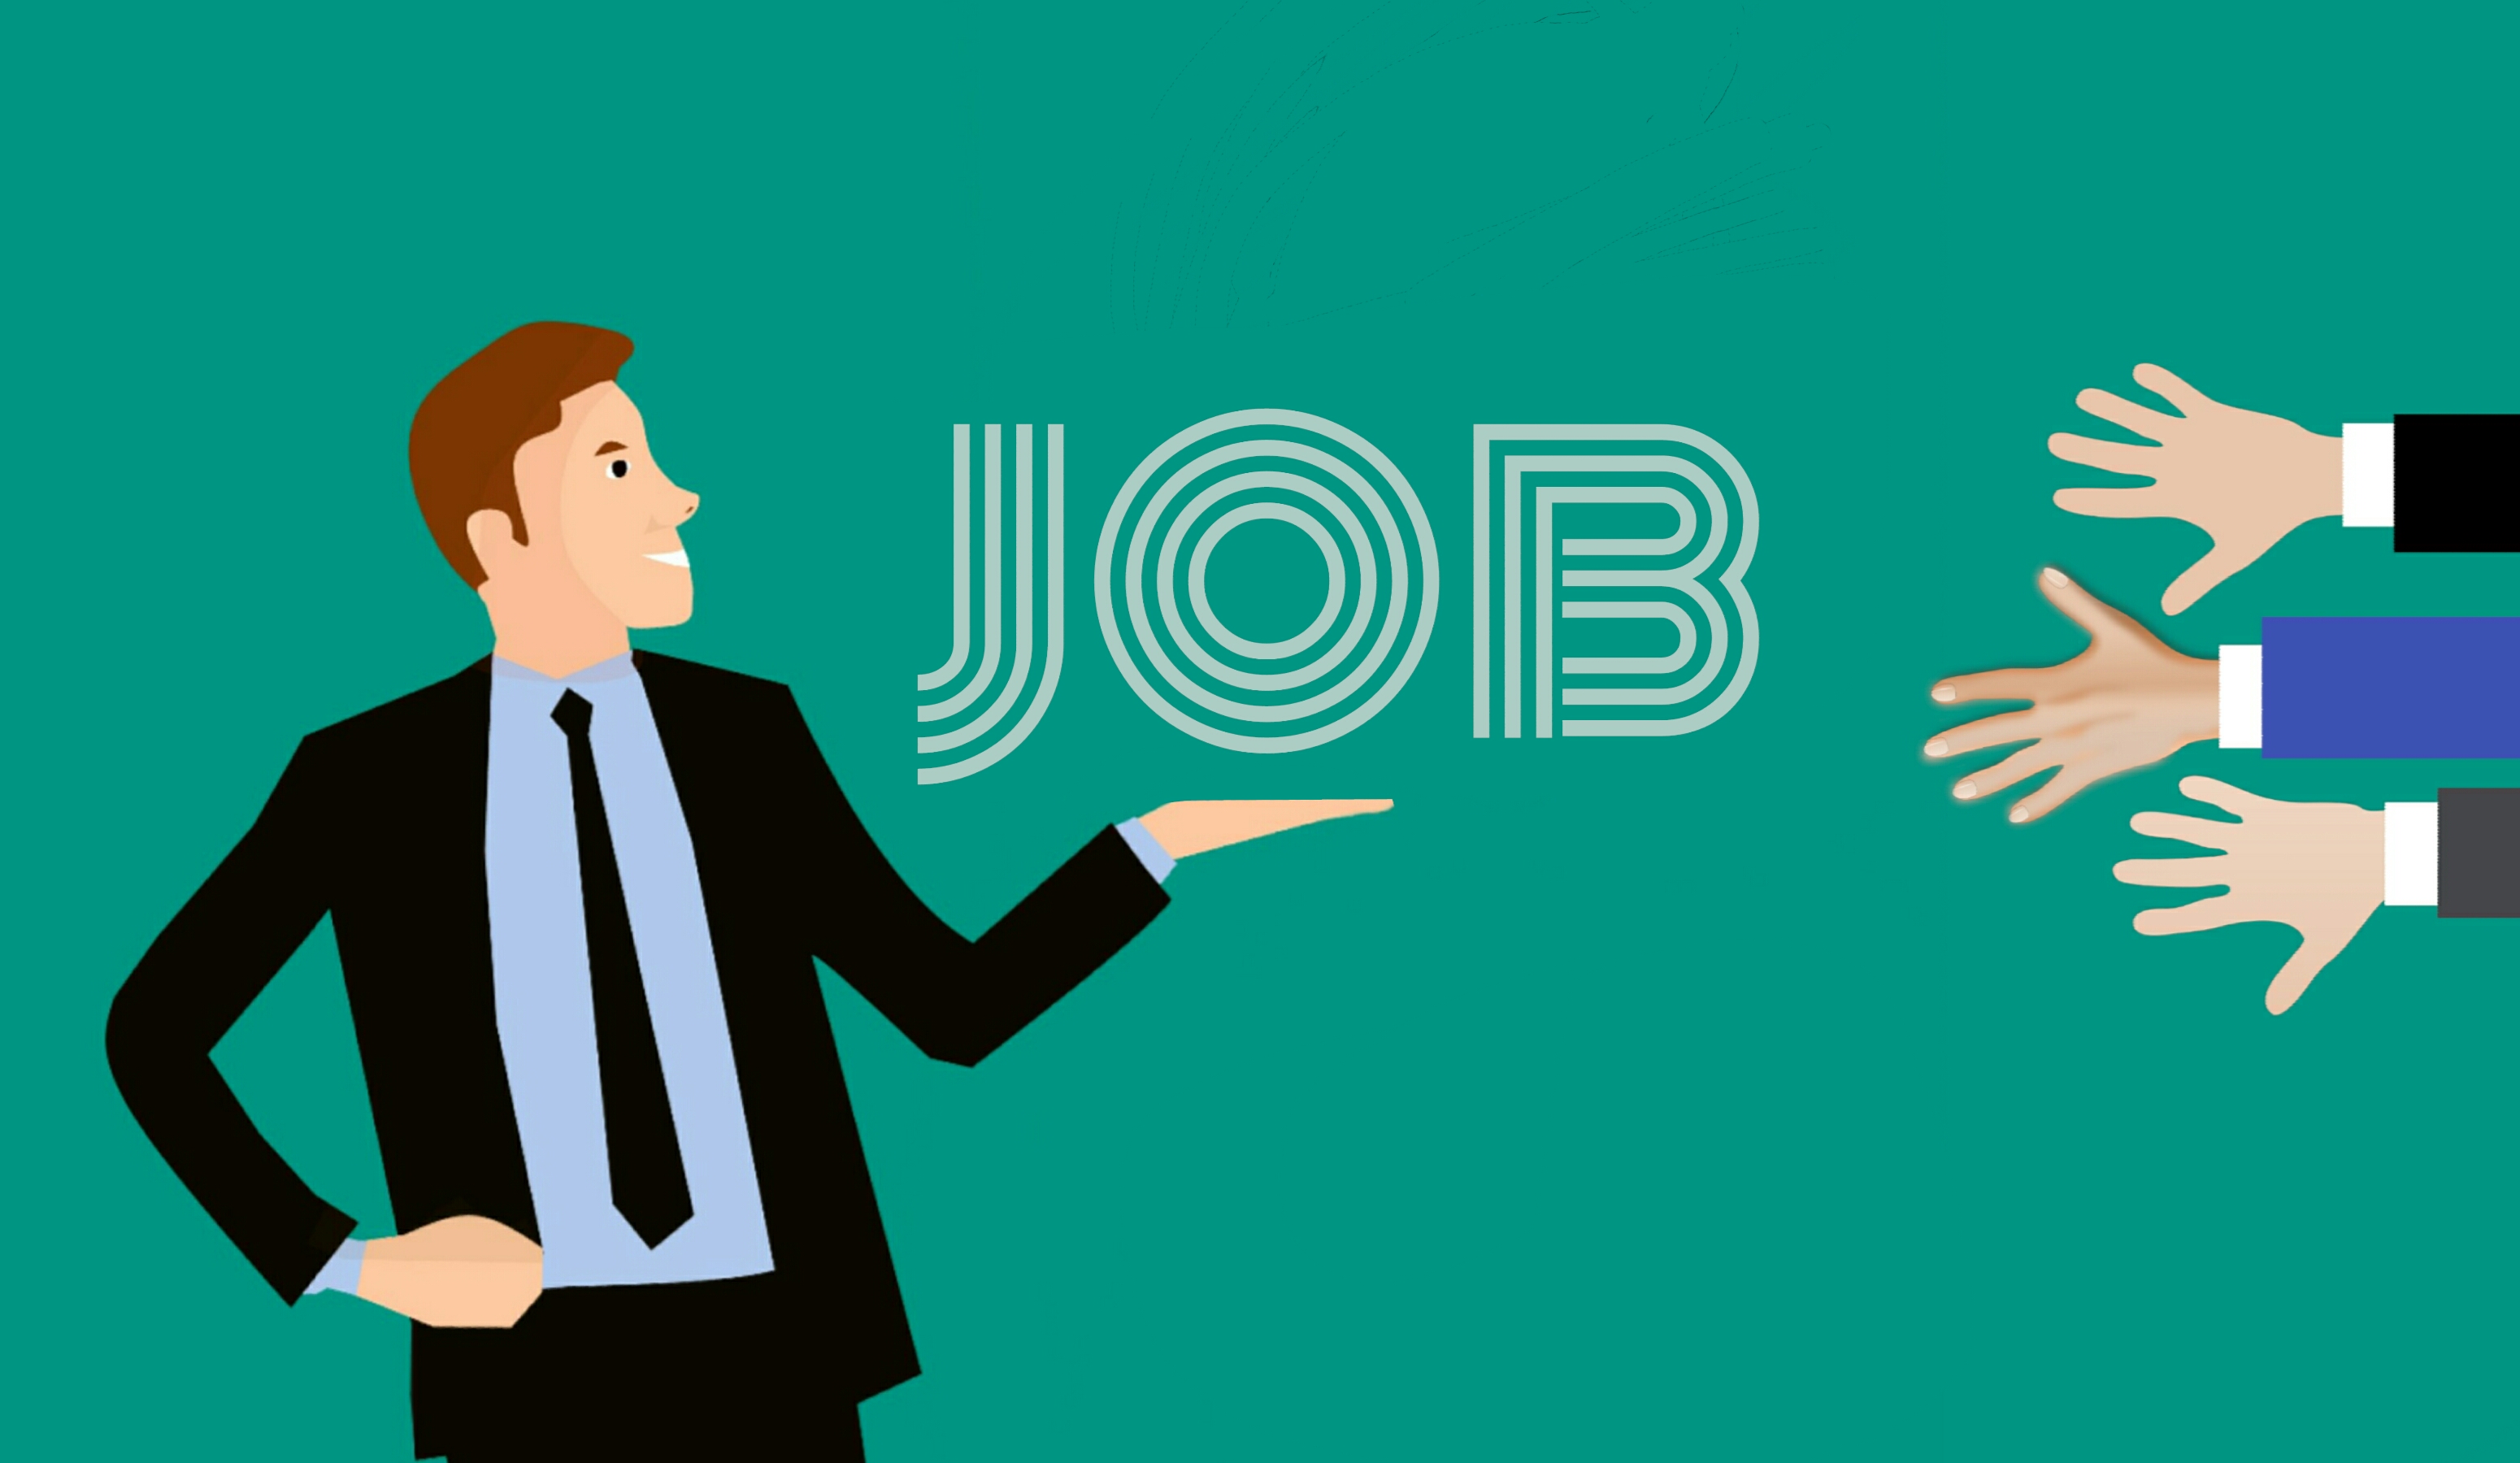
recruitment, opportunity, employment, career, people, background, job, work, approved, business, choice, choose, communication, community, company, concept, design, employee, employer, hand, hr, management, occupation, person, resources, solution, success, gesture, illustration, collaboration, conversation, businessperson, font, recruiter, graphic design